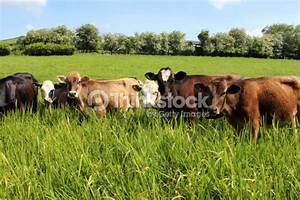
Label: cow